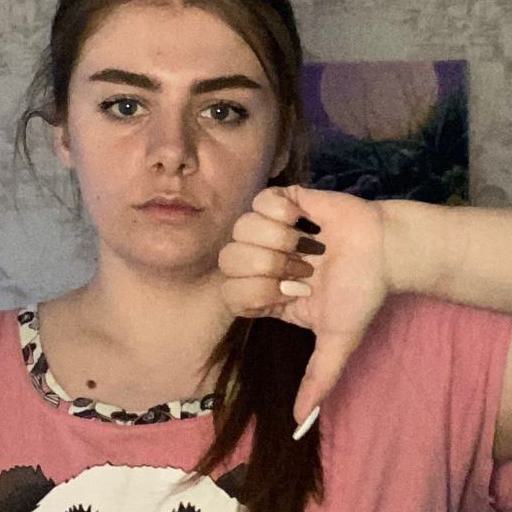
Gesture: dislike